Annapolis Conference

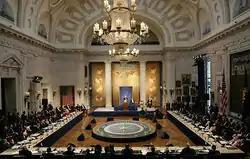
Mahmoud Abbas addresses the Conference

Secretary of State Condoleezza Rice visited the Middle East on a four-day tour of shuttle diplomacy in mid-October to shore up support for the summit, and hinted at the General Assembly of the United Jewish Communities (GA), in Nashville, Tennessee on 13 November 2007, that Israelis are prepared to give up the West Bank in exchange for peace. This was Rice's 8th visit to the region during the Bush Administration.